Charlotte of Belgium

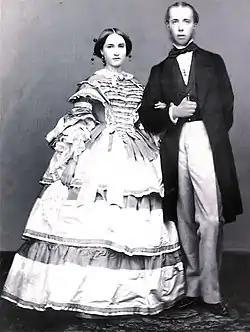
Charlotte of Belgium and her fiancé Archduke Maximilian of Austria. Photography by Louis-Joseph Ghémar, 1857.

In her youth, Charlotte resembled her mother, and was noted as being a beauty possessing delicate features. This, combined with her status as the only daughter of the King of the Belgians, made her a desirable match. In 1856, as she was preparing to celebrate her sixteenth birthday, two suitors sought her hand: Prince George of Saxony (who was quickly rejected) and King Pedro V of Portugal. The latter was the favorite candidate of both Queen Victoria and King Leopold I. By personal choice, and under the influence of Madame d'Hulst (who affirmed that at the Portuguese court no priest would understand her), Charlotte declined the offer of marriage with King Pedro V. She explained: "As for Pedro, it is a throne, it is true, I would be Queen and Majesty but what is that, the crowns nowadays are heavy burdens and how one regrets later to have yielded to such crazy considerations".